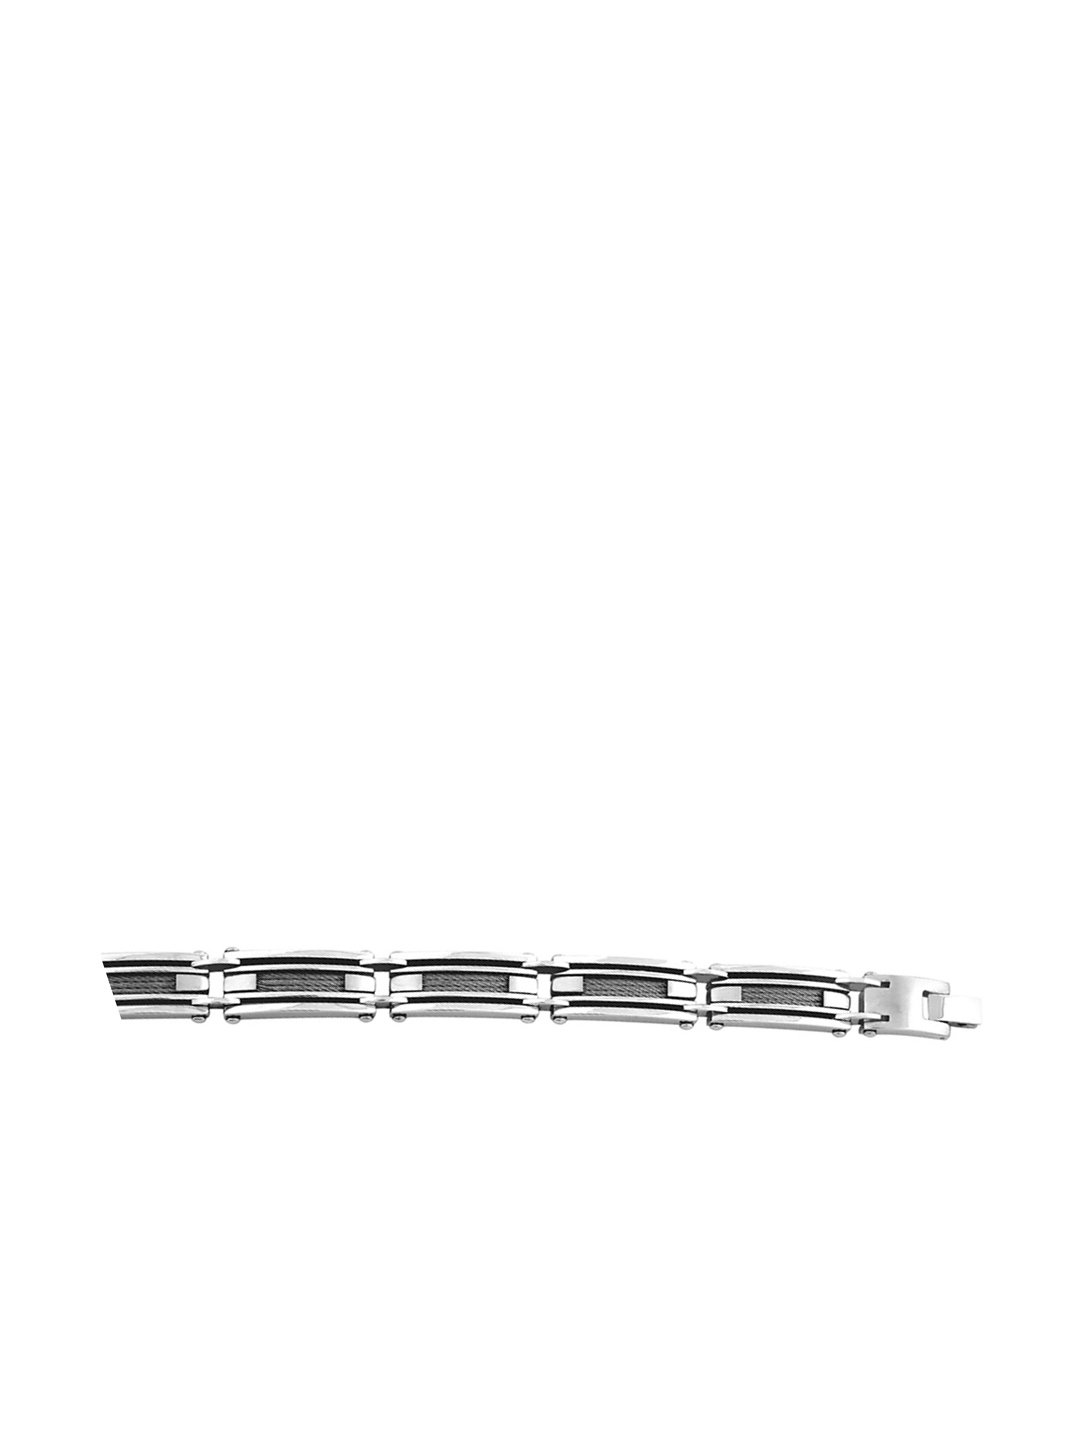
Revv Men Steel Bracelet
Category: Accessories / Jewellery / Bracelet
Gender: Men
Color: Steel
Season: Summer 2012
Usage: Casual